Palacio de Fabio Nelli

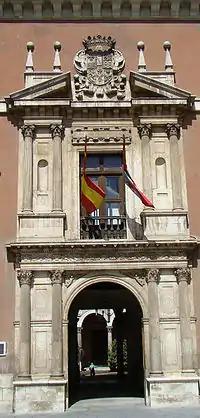
Main frontage with the aligned and centred door that lets see at the end the access to the playground.

The frontage composes of the central body and two lateral towers, advanced compared to the rest. It is made in stone for the zócalo and brick for the walls, appearing all plaster except the cover.